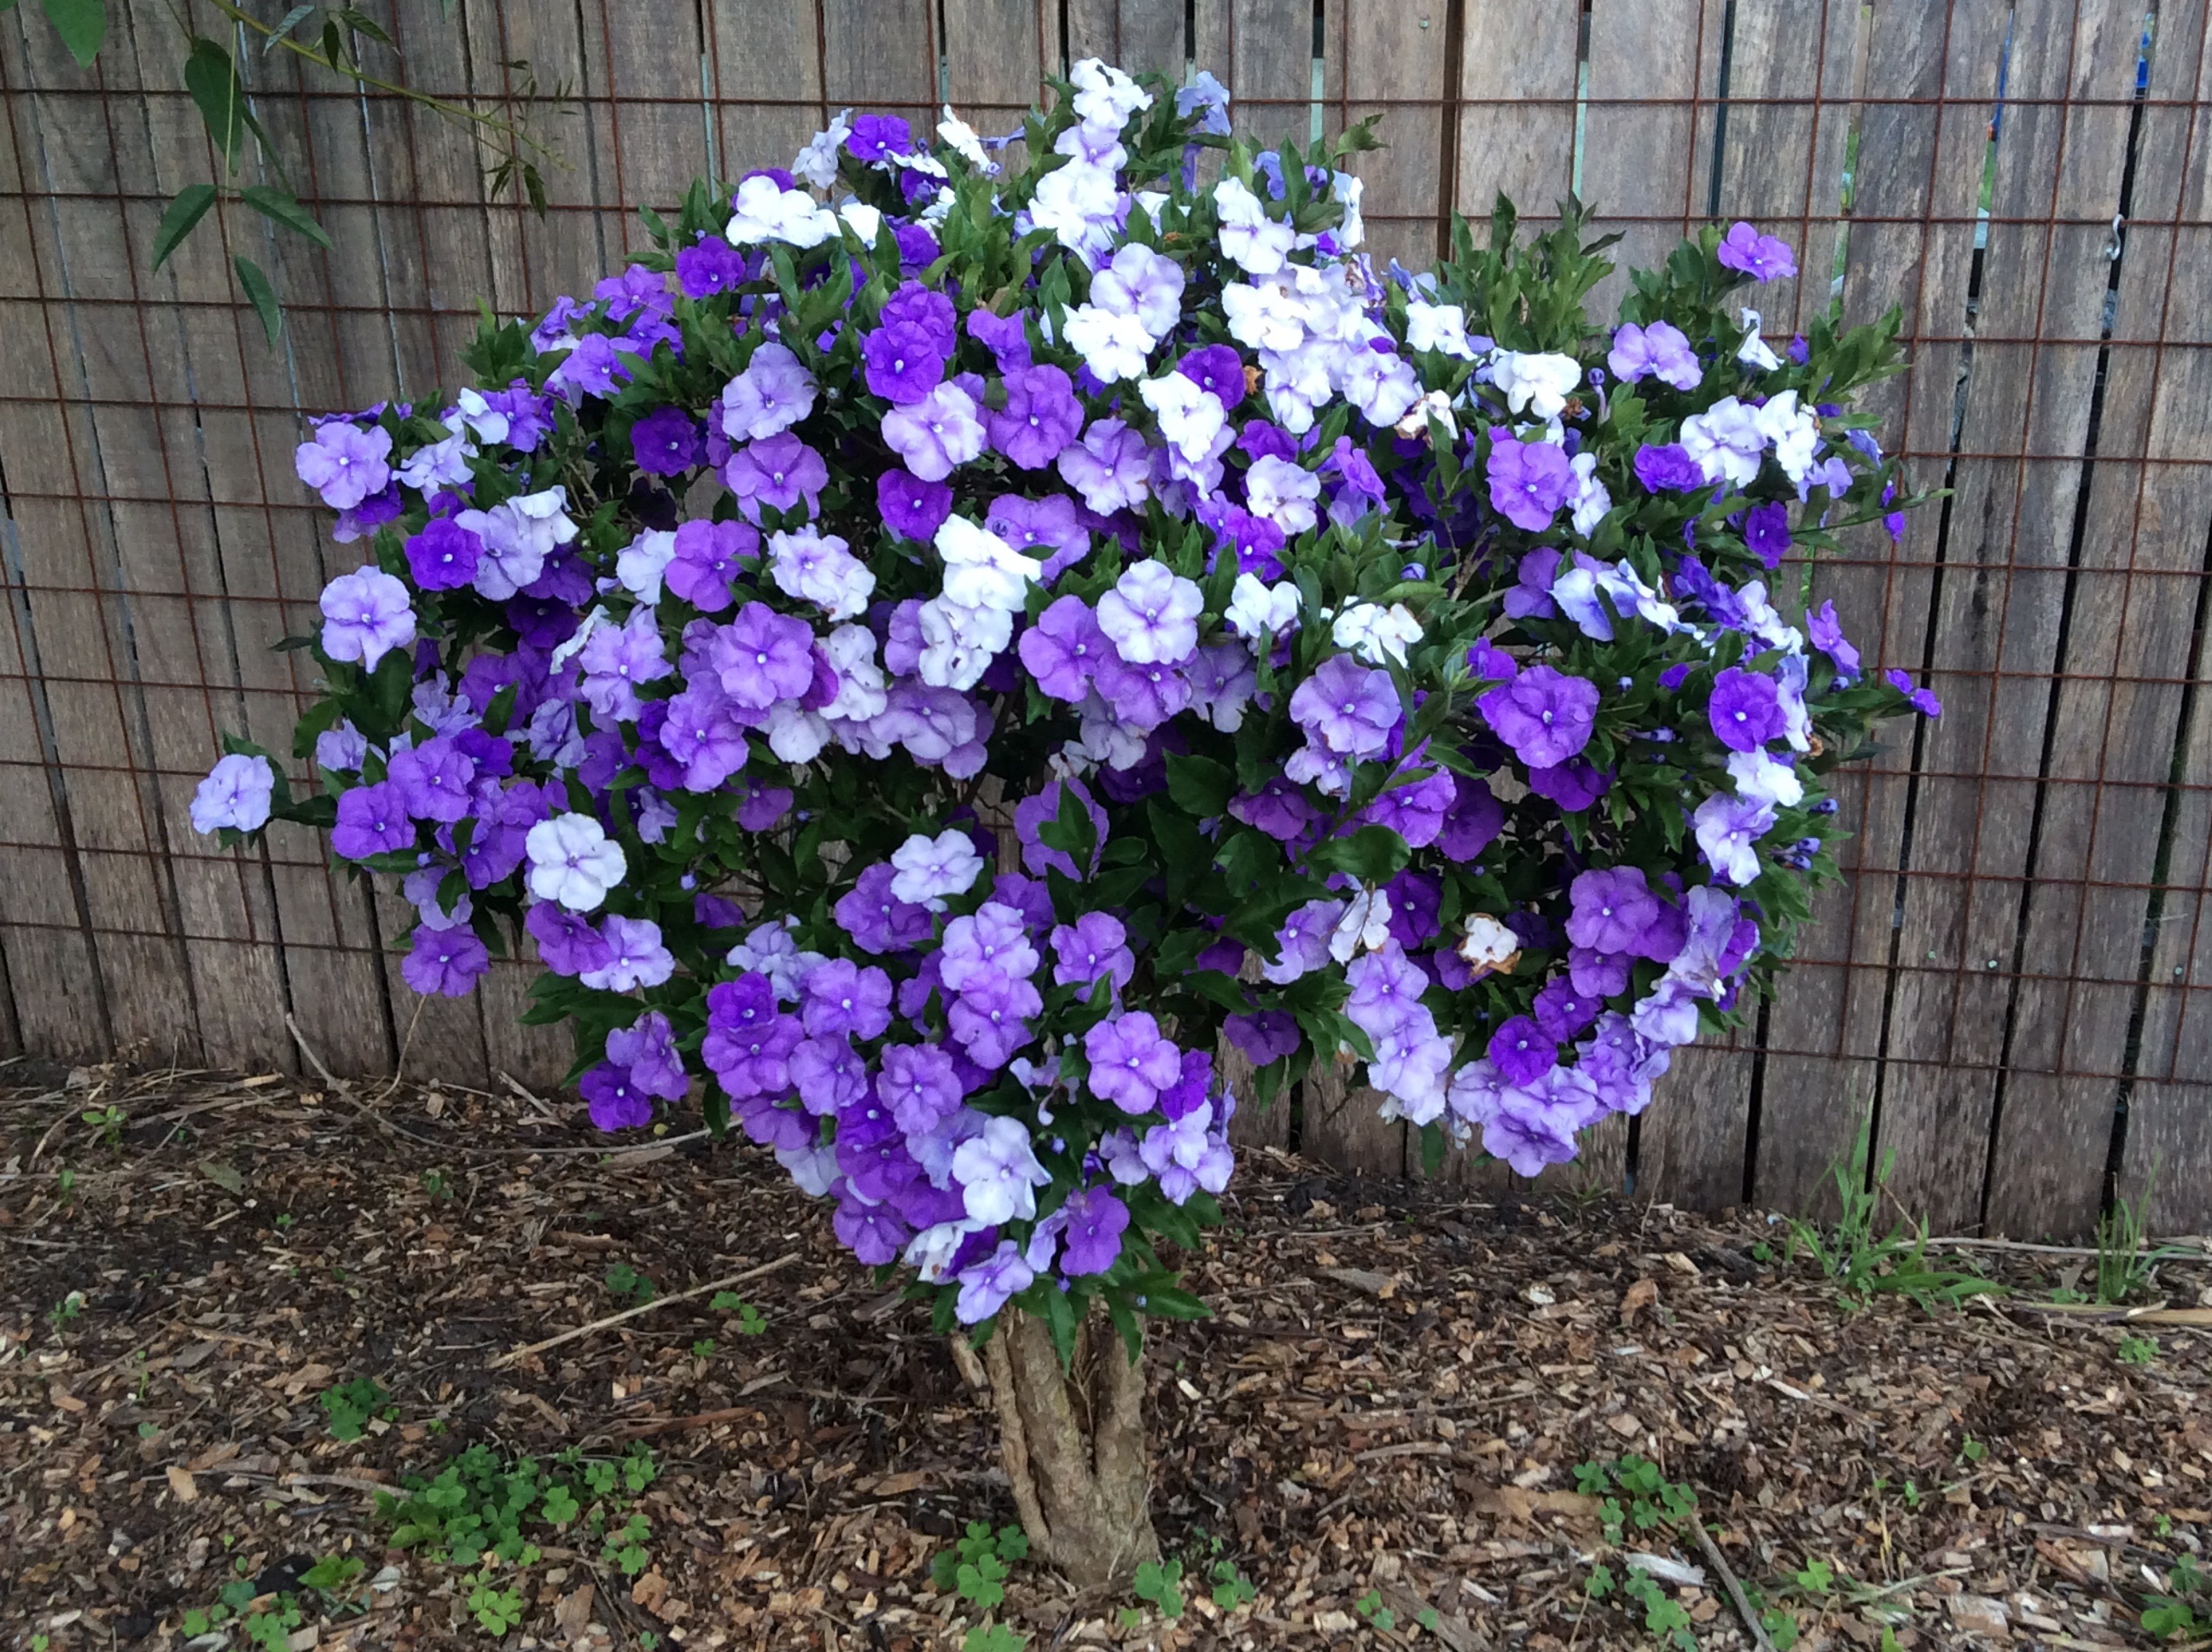
plant, flower, floral, color, viola, flowering plant, aubretia, annual plant, land plant, violet family, yesterday today and tomorrow